The Apache Raider

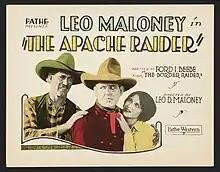

The Apache Raider is a 1928 American silent Western film directed by Leo D. Maloney and starring Maloney, Eugenia Gilbert and Tom London.